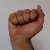
The image shows a hand gesture representing the letter 'A' in Indian Sign Language.